Israel Shipyards

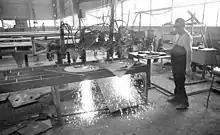
Work in Israel Shipyards, 1969

Israel Shipyards is a large shipbuilding and repair facilities in the eastern Mediterranean. The company also operates a privately owned port in Israel.